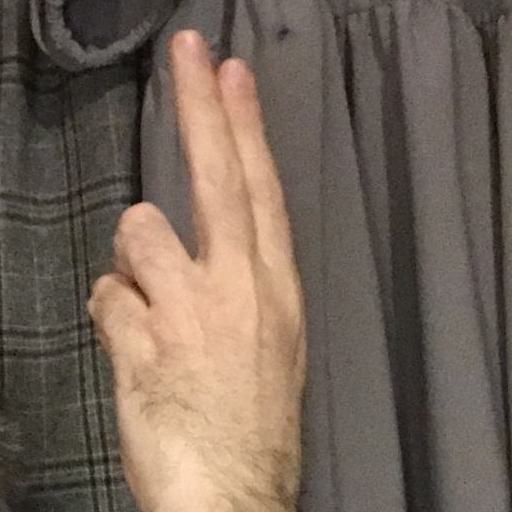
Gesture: two_up_inverted